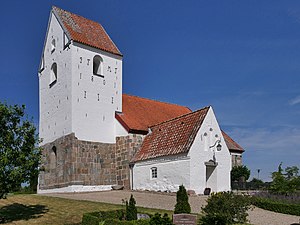
Vive Kirke
Vive Kirke er beliggende i landsbyen Vive, 4 km vest for Hadsund. Kirken er opført af granitkvadre omkring 1250.